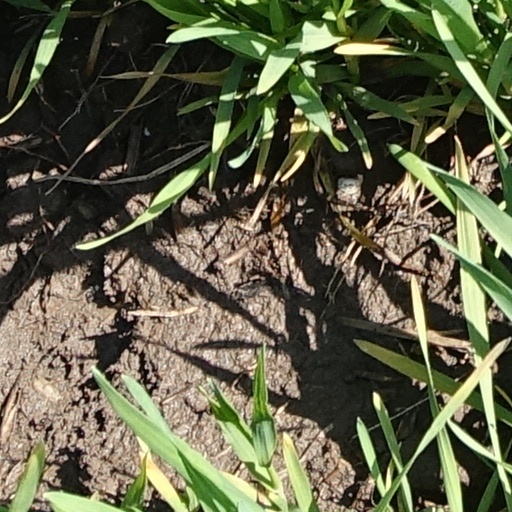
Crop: wheat